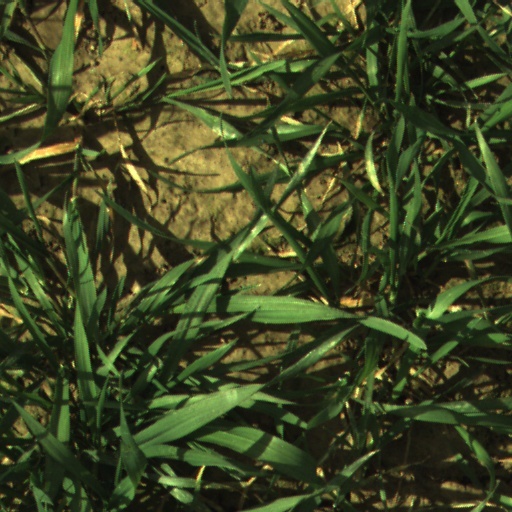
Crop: wheat